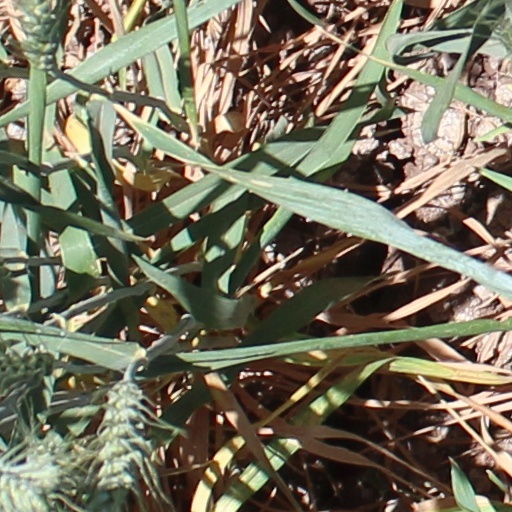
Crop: wheat